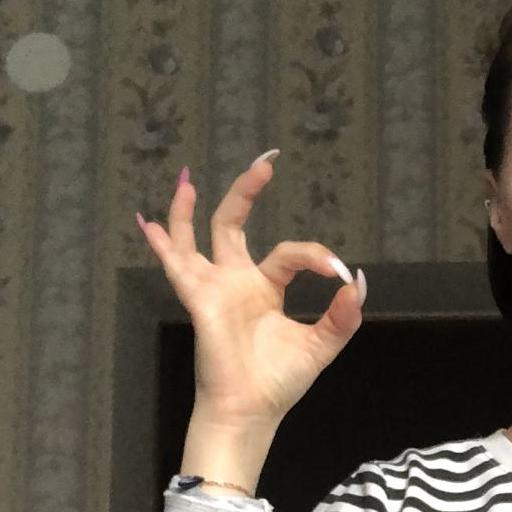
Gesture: ok